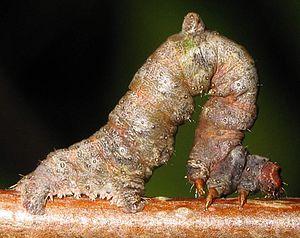
La Citronnelle rouillée ou Phalène de l'alisier, est une espèce de lépidoptères de la famille des Geometridae, de la sous-famille des Ennominae.